Susan RoAne

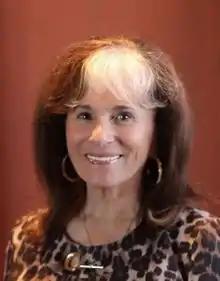

Susan RoAne ("ca." 1945) is an American author and speaker. She has written several business networking self-help books including "How to Work a Room".